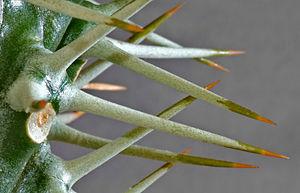
La macrophotographie est le terme usuel désignant la photomacrographie, souvent abrégé en macrophoto ou macro. Il correspond à l'ensemble des techniques photographiques -ainsi qu'à l'activité photographique associée- permettant de photographier des sujets de petite taille entre les rapports de grandissement γ=1 et γ=10. Son domaine se situe donc au-delà de celui de la proxiphotographie, mais en deçà de celui de la photomicrographie. Il existe deux acceptions de ce terme, liées à l’ambiguïté que représente la notion d'image sous-jacente à celle de grandissement.